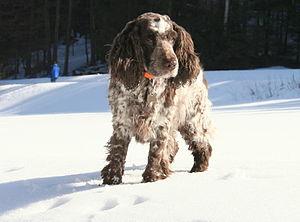
Le cocker spaniel anglais ou cocker anglais est une race de chiens classée, selon la Société centrale canine, dans le groupe huit des retrievers, chiens leveurs de gibier et chiens d'eau.